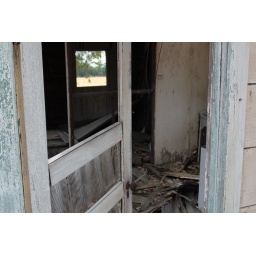
walking around and visiting the ruins of the old house